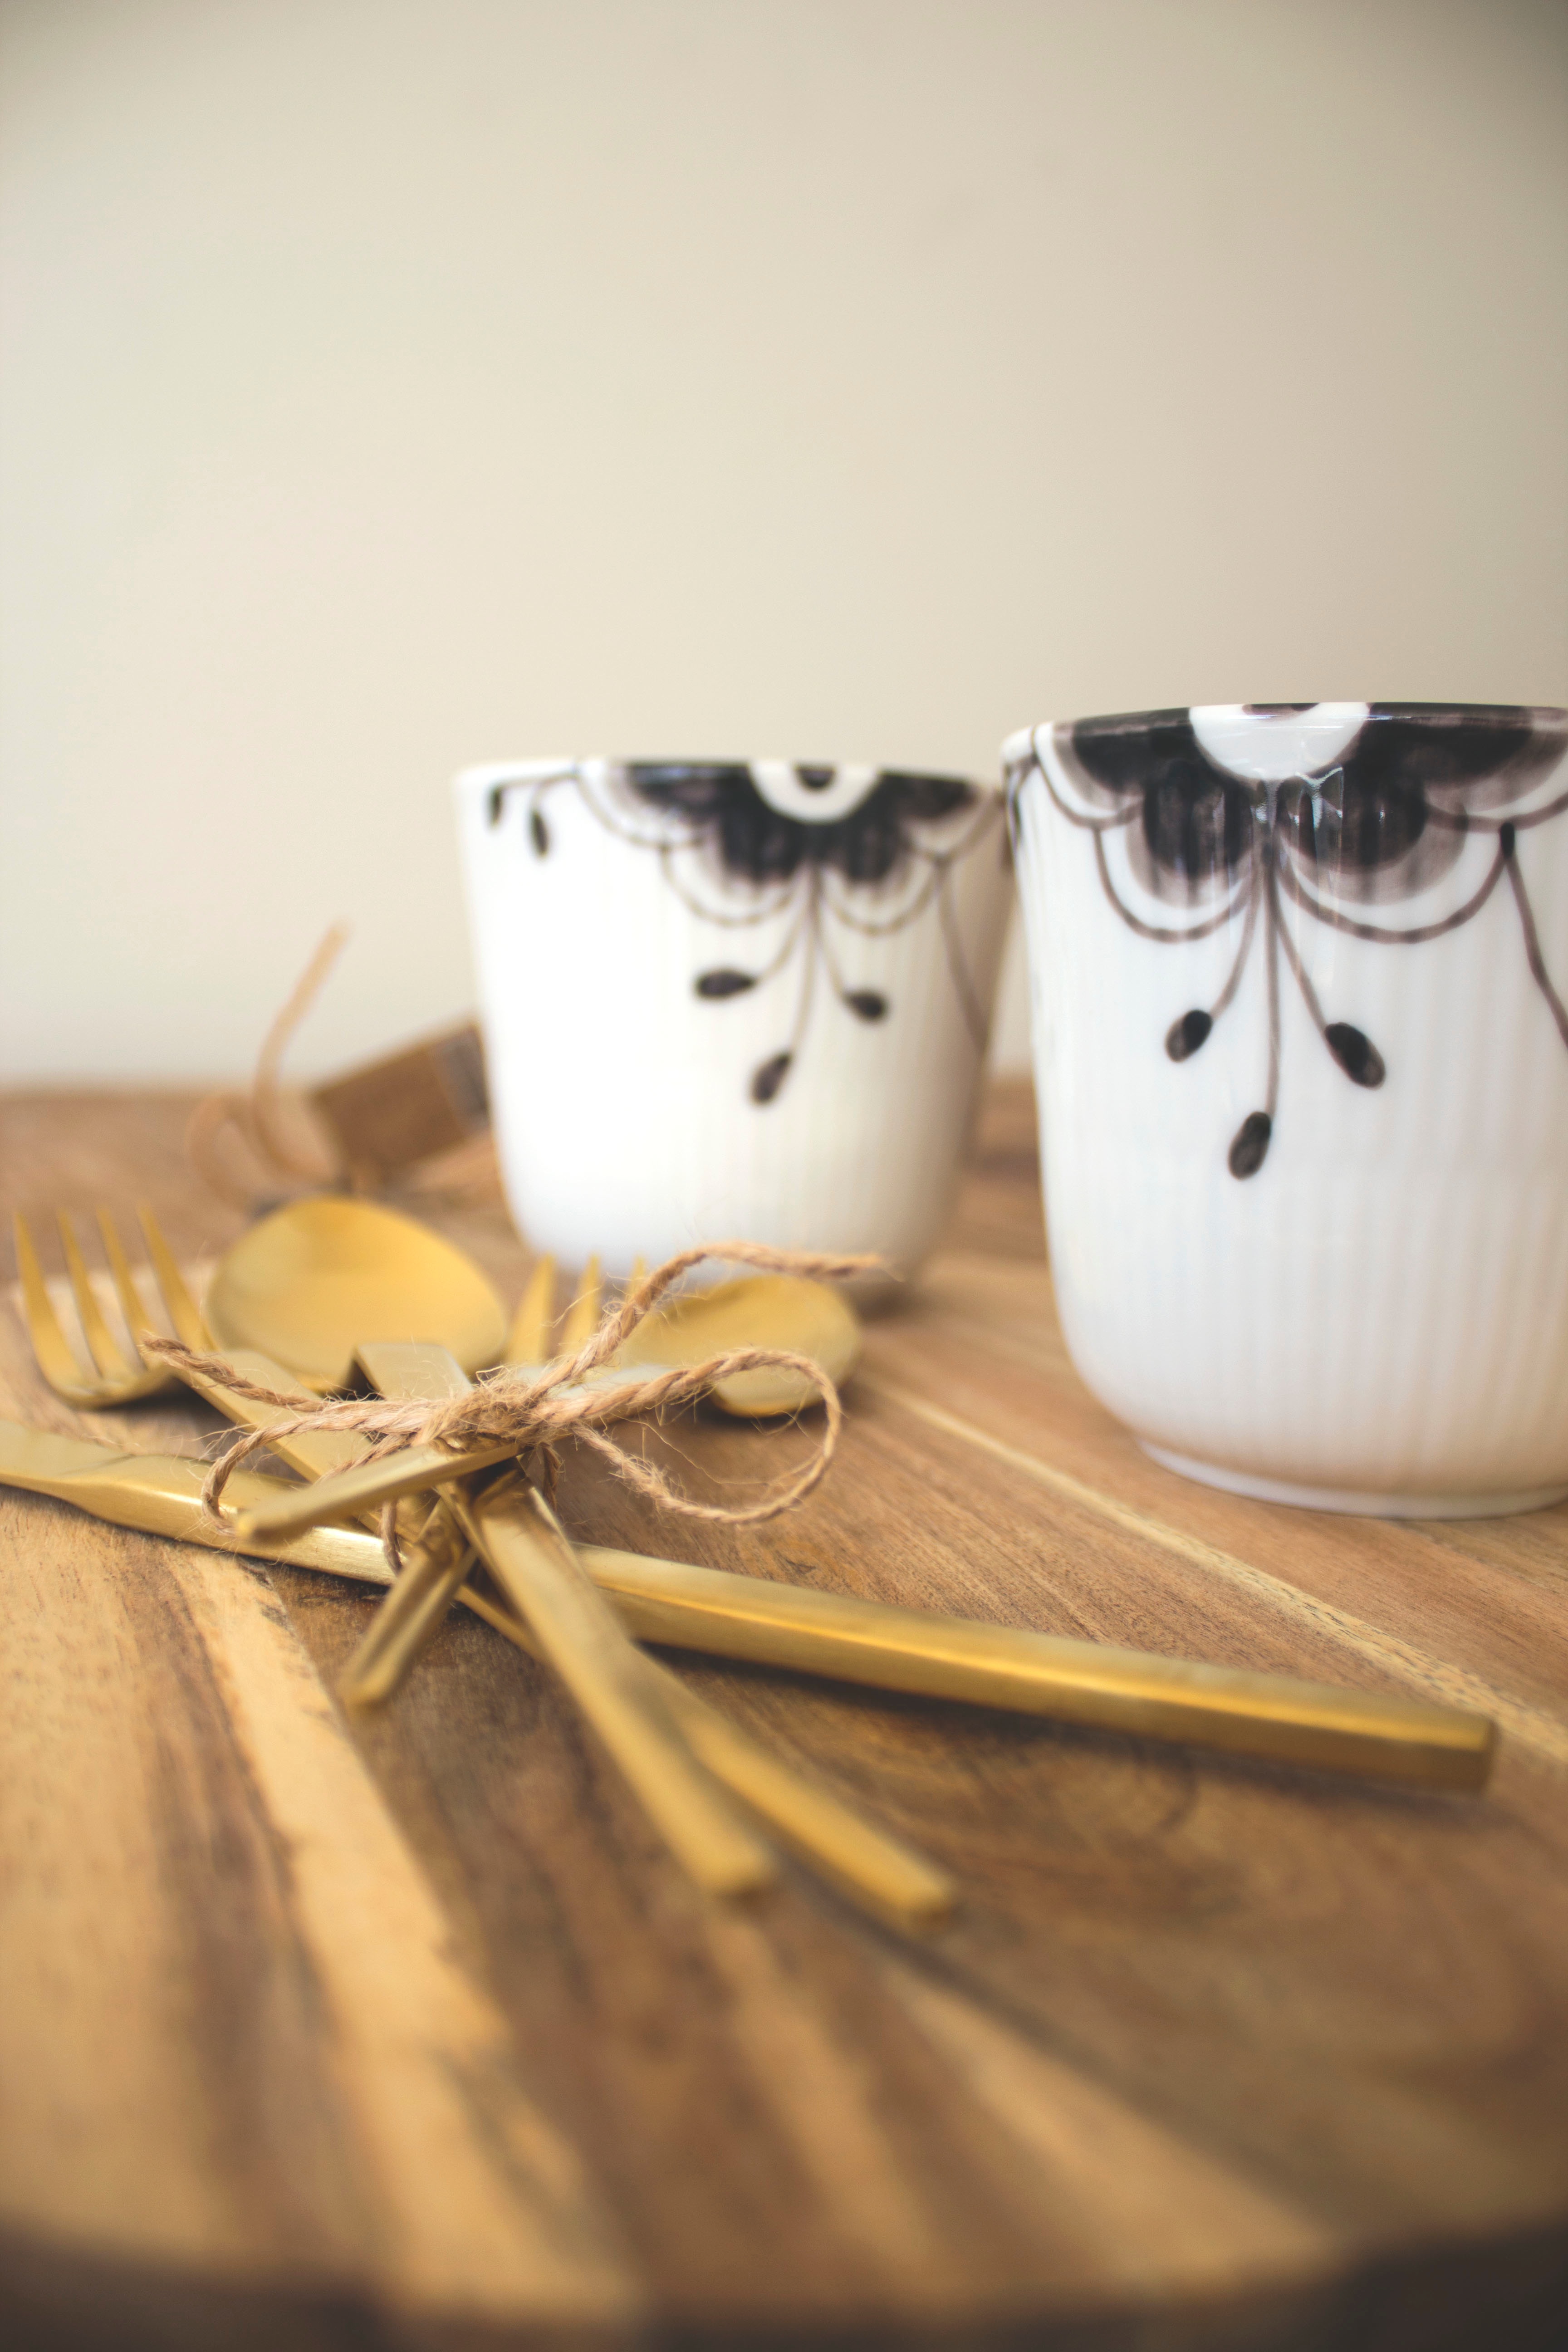
cup, food, ceramic, lighting, coffee cup, art, flavor